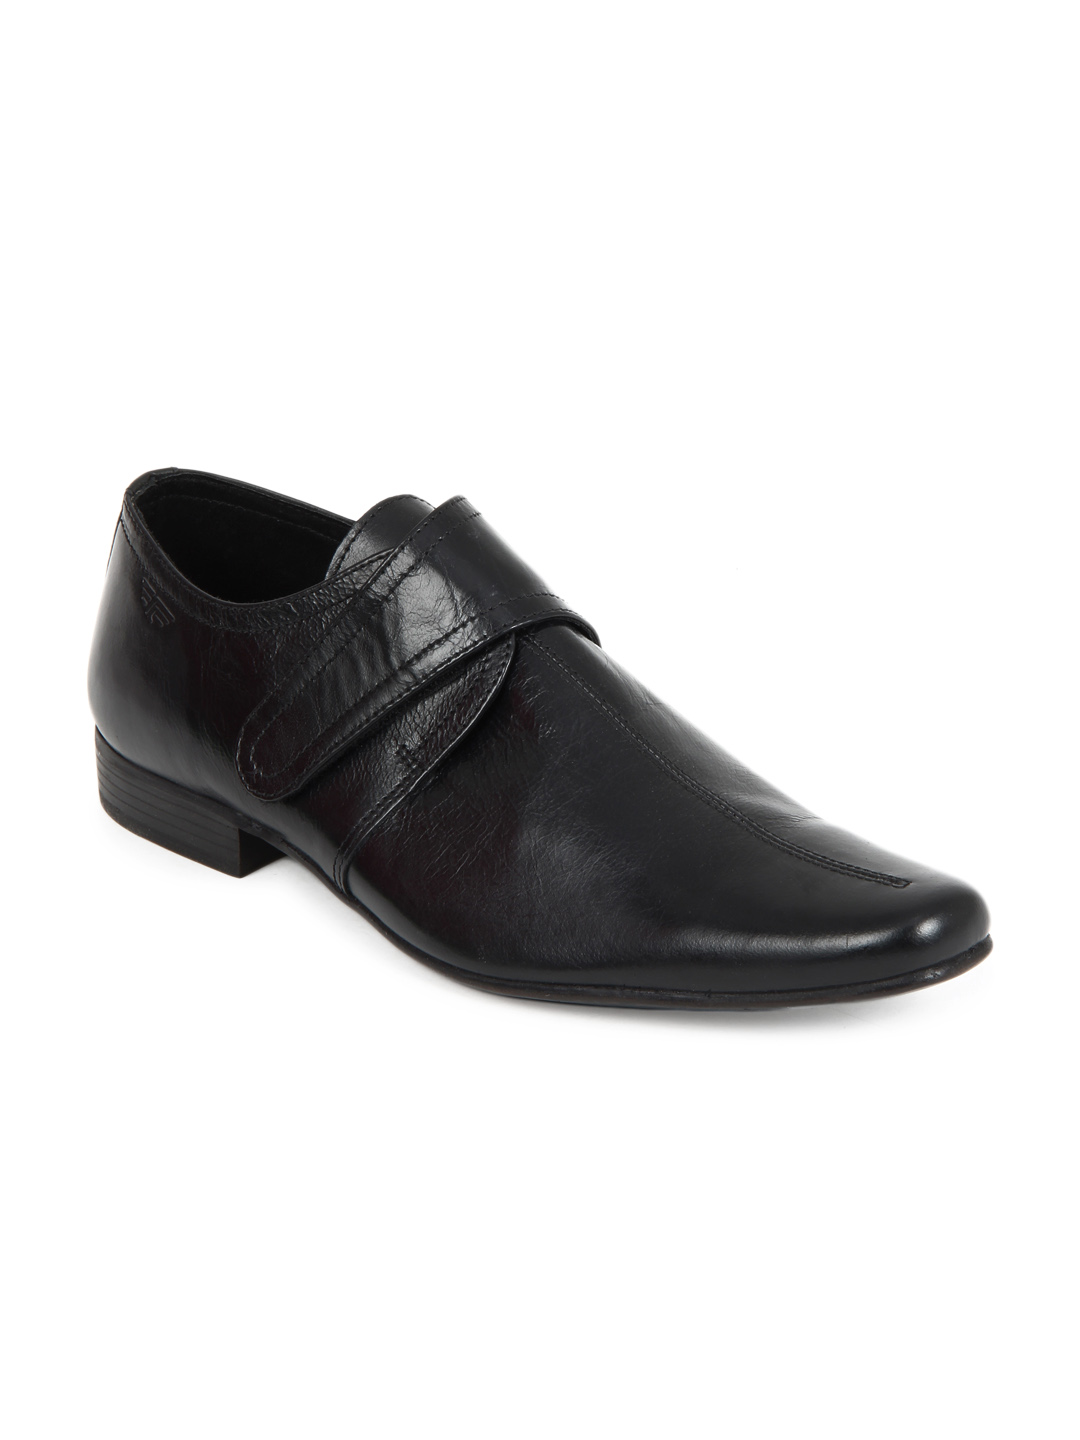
Red Tape Men Black Semi Formal Shoes
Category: Footwear / Shoes / Formal Shoes
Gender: Men
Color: Black
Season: Winter 2018
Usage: Formal